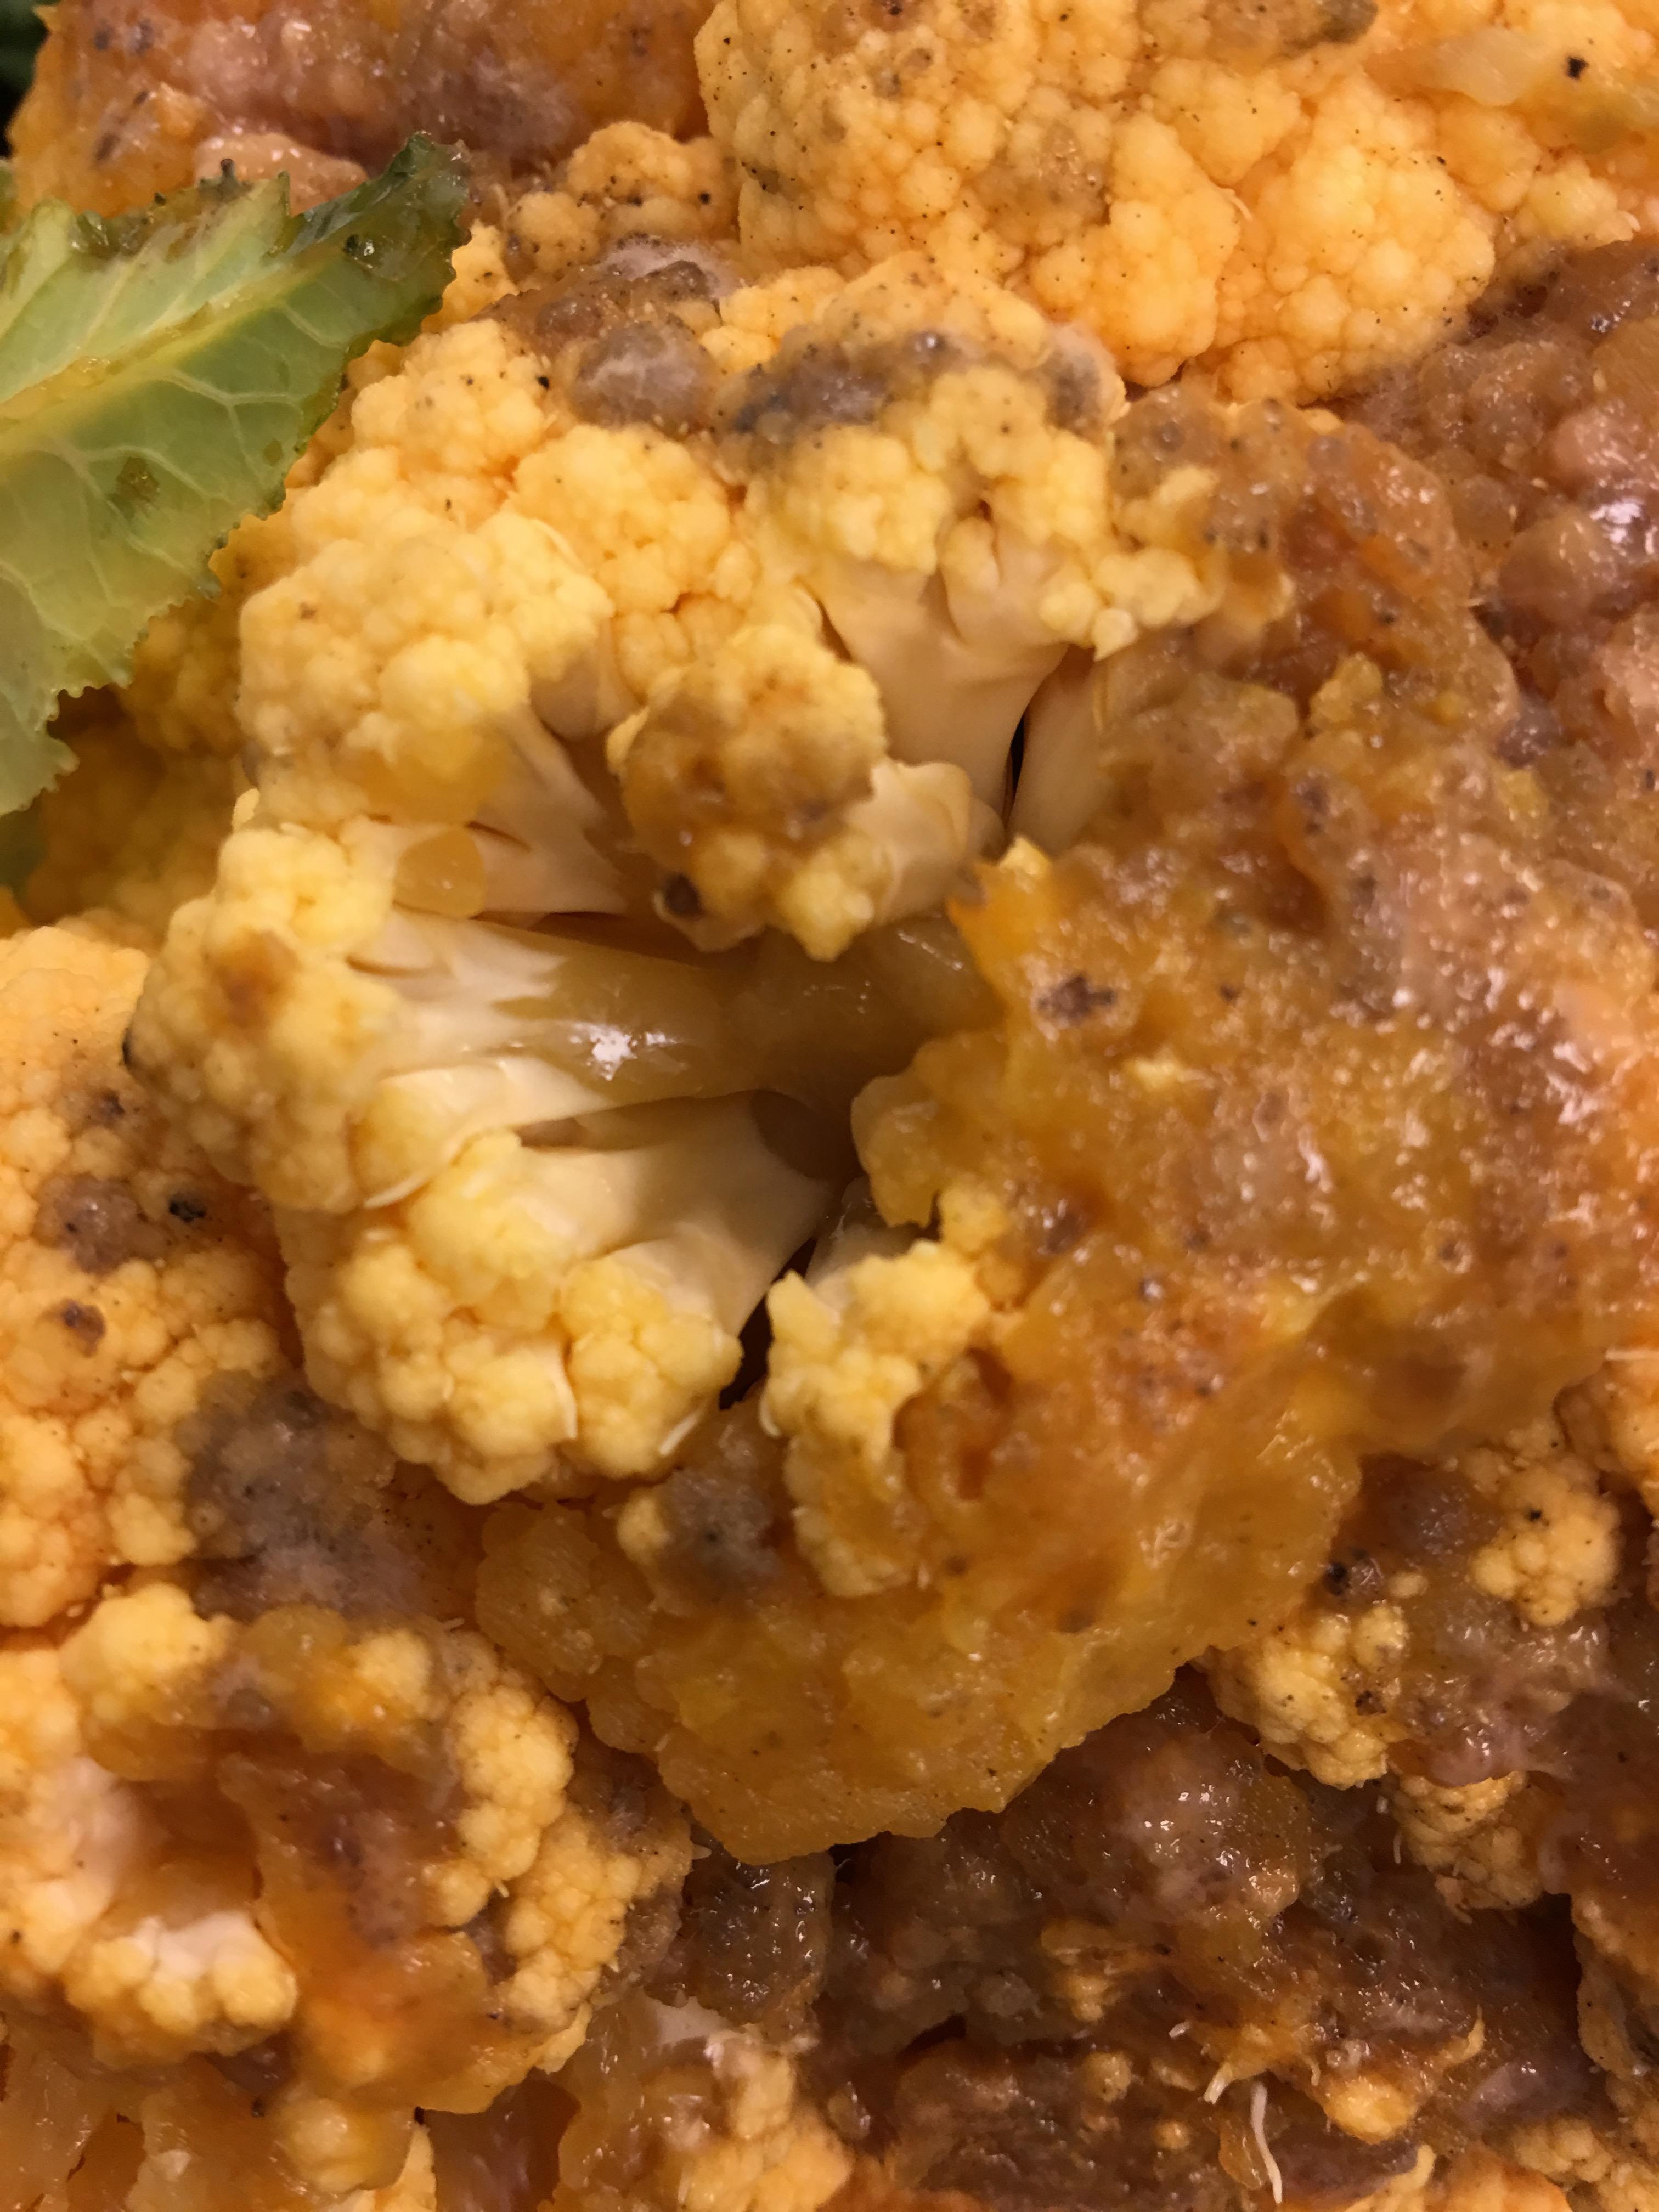
Plant: Cauliflower
Disease: cauliflower bacterial soft rot